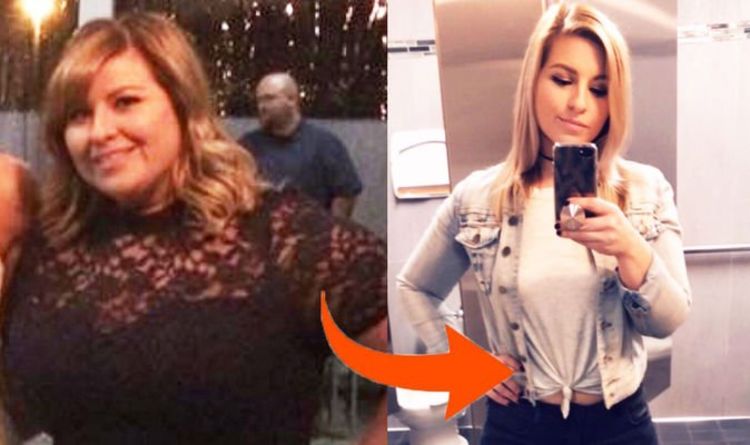
Gender: women